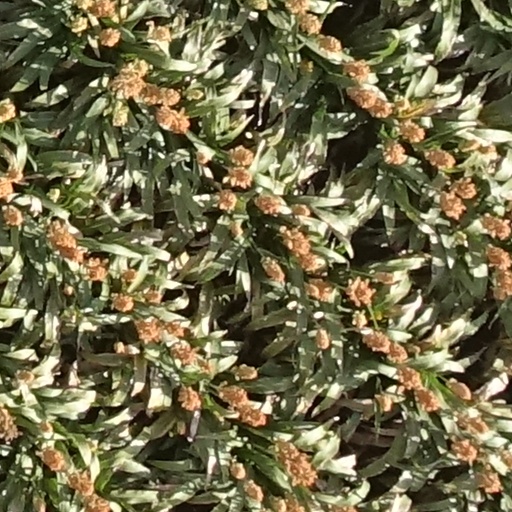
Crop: sorghum